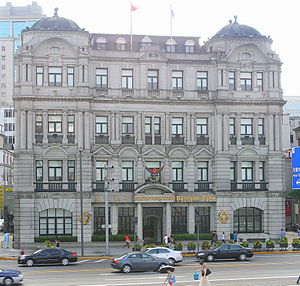
GN Store Nord / Forretningshistorie / Det Store Nordiske Telegraf-Selskab
Det Store Nords tidligere kontor på The Bund i Shanghai.
GN Store Nord A/S er en dansk virksomhed som producerer høreapparater under datterselskabet GN Hearing og headsets under datterselskabet GN Audio.